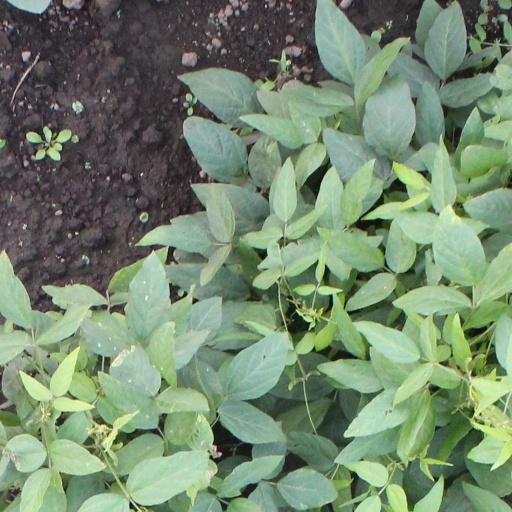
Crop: soybean